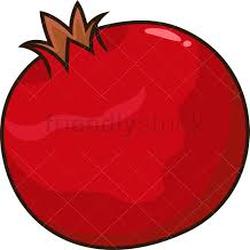
Label: Pomegranate